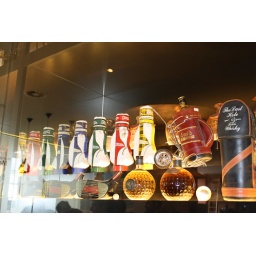
Golf bag shaped whisky bottles in the largest private whisky collection. Note the MacLeod tartan one.